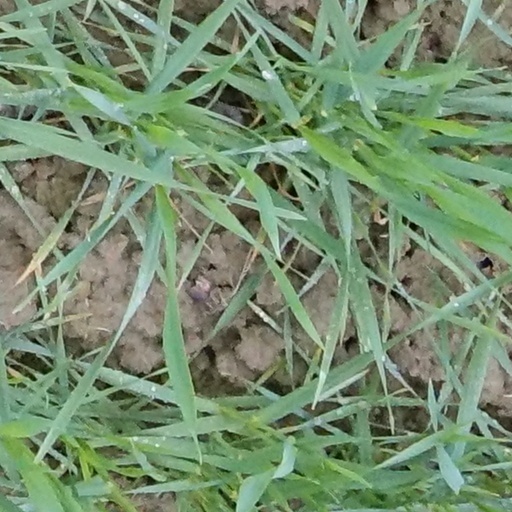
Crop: wheat